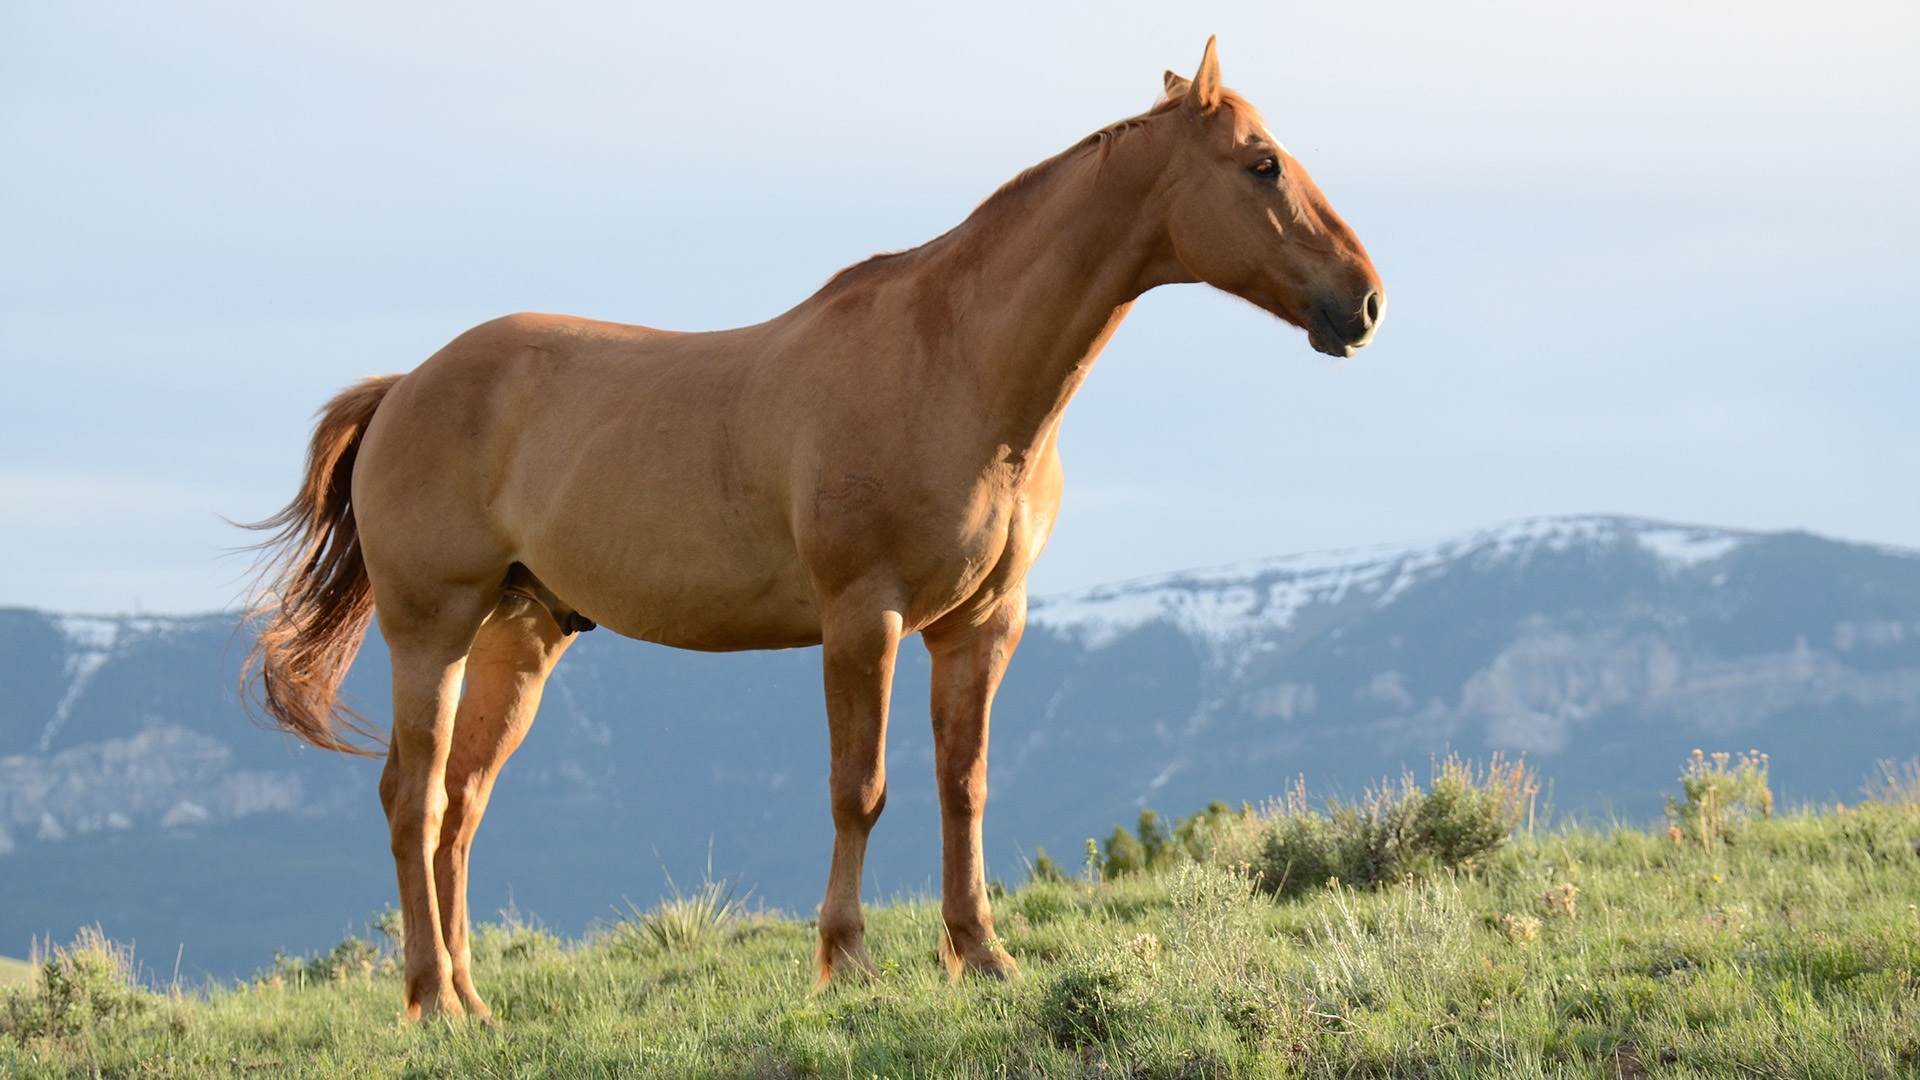
nature, grass, sky, meadow, prairie, wildlife, wild, rural, herd, pasture, grazing, livestock, ranch, horseback, horse, scenery, brown, hillside, mammal, stallion, mane, fauna, savanna, plain, grassy, outdoors, pets, riding, horses, farms, horse riding, mountains, tail, grassland, animals, mammals, vertebrate, mare, scene, domestic, foal, horse head, chestnut, tame, stables, colt, purebred, steppe, pack animal, gelding, horse like mammal, mustang horse